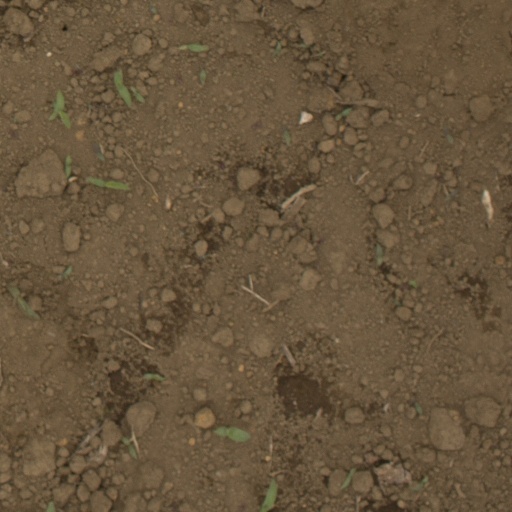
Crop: Jerusalem artichoke